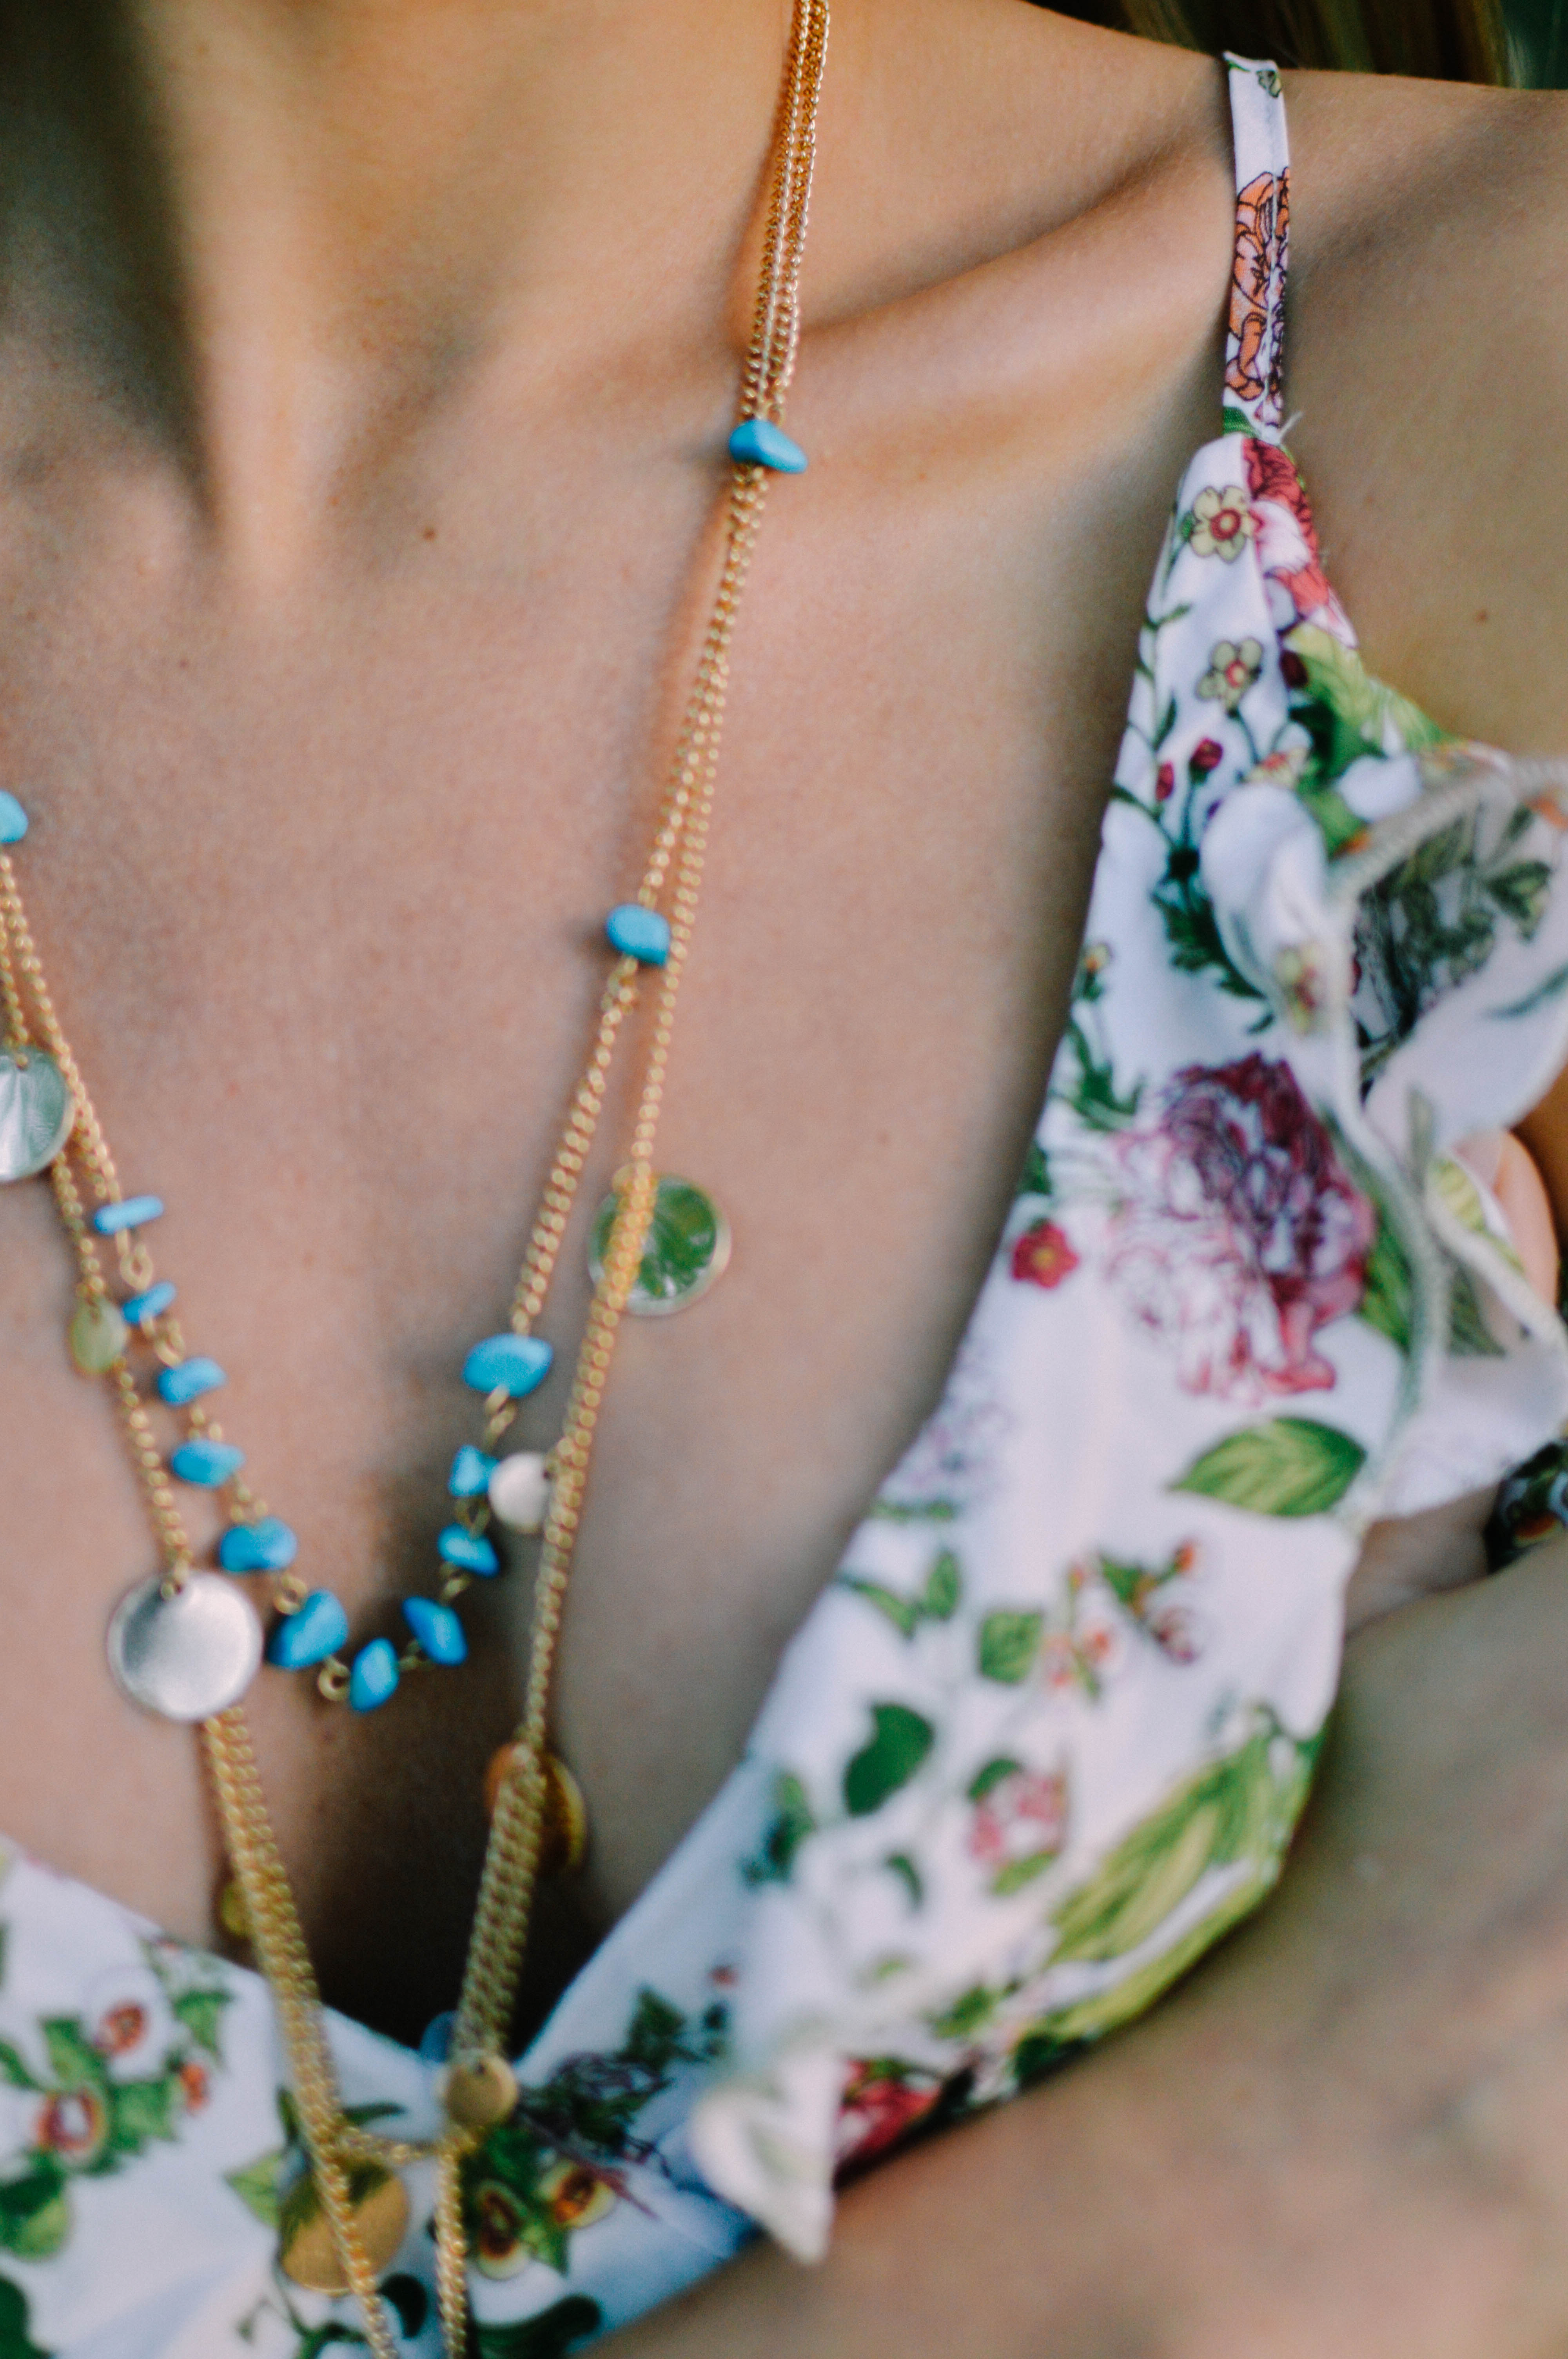
girl, beauty, nature, summer, necklace, jewellery, fashion accessory, bead, neck, body jewelry, hand, jewelry making, twig, turquoise, chain